Harry Kendall Thaw

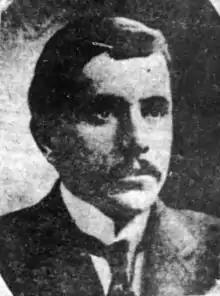
Thaw in a 1907 newspaper photo

Thaw had pursued Nesbit obsessively for nearly four years, continuously pressing her for marriage. Craving financial stability in her life, and in doing so denying that Thaw had only a tenuous grasp on reality, Nesbit finally consented to become his wife. They were wed on April 4, 1905. Thaw himself chose the wedding dress. Eschewing the traditional white gown, he dressed her in a black traveling suit decorated with brown trim.